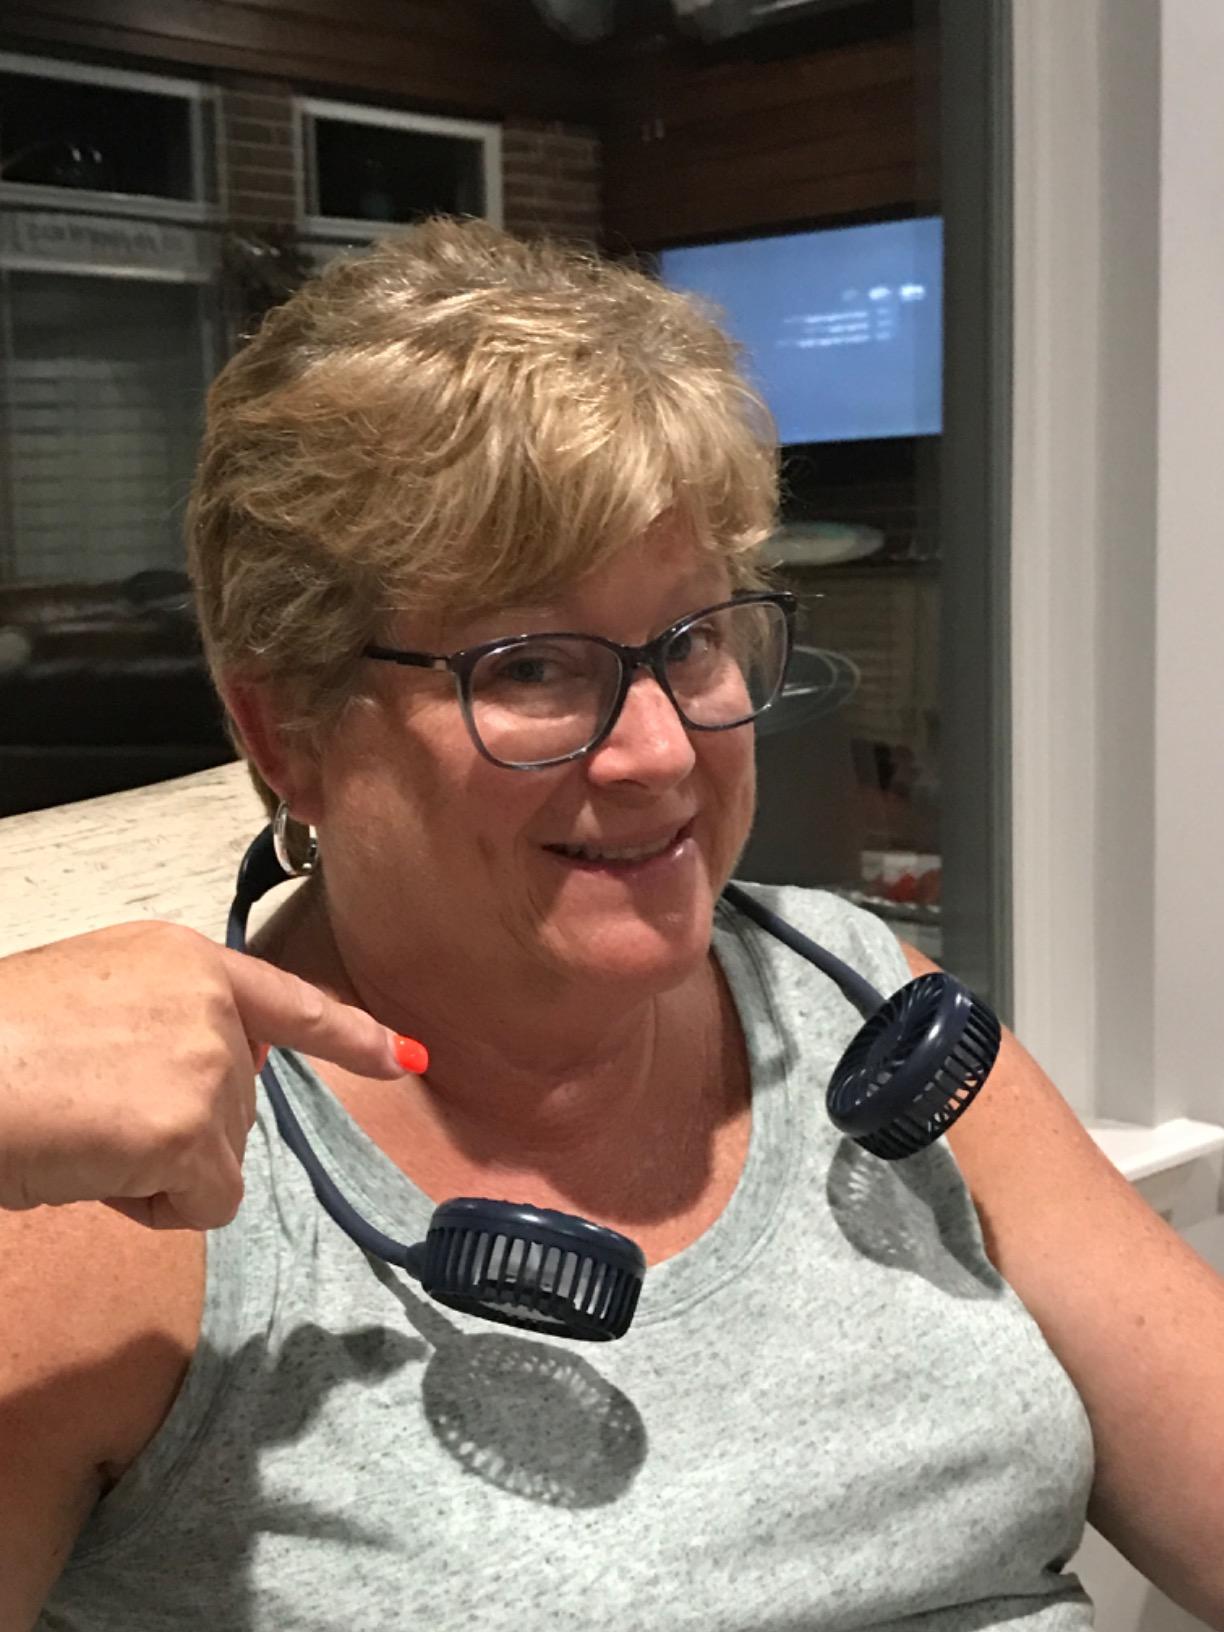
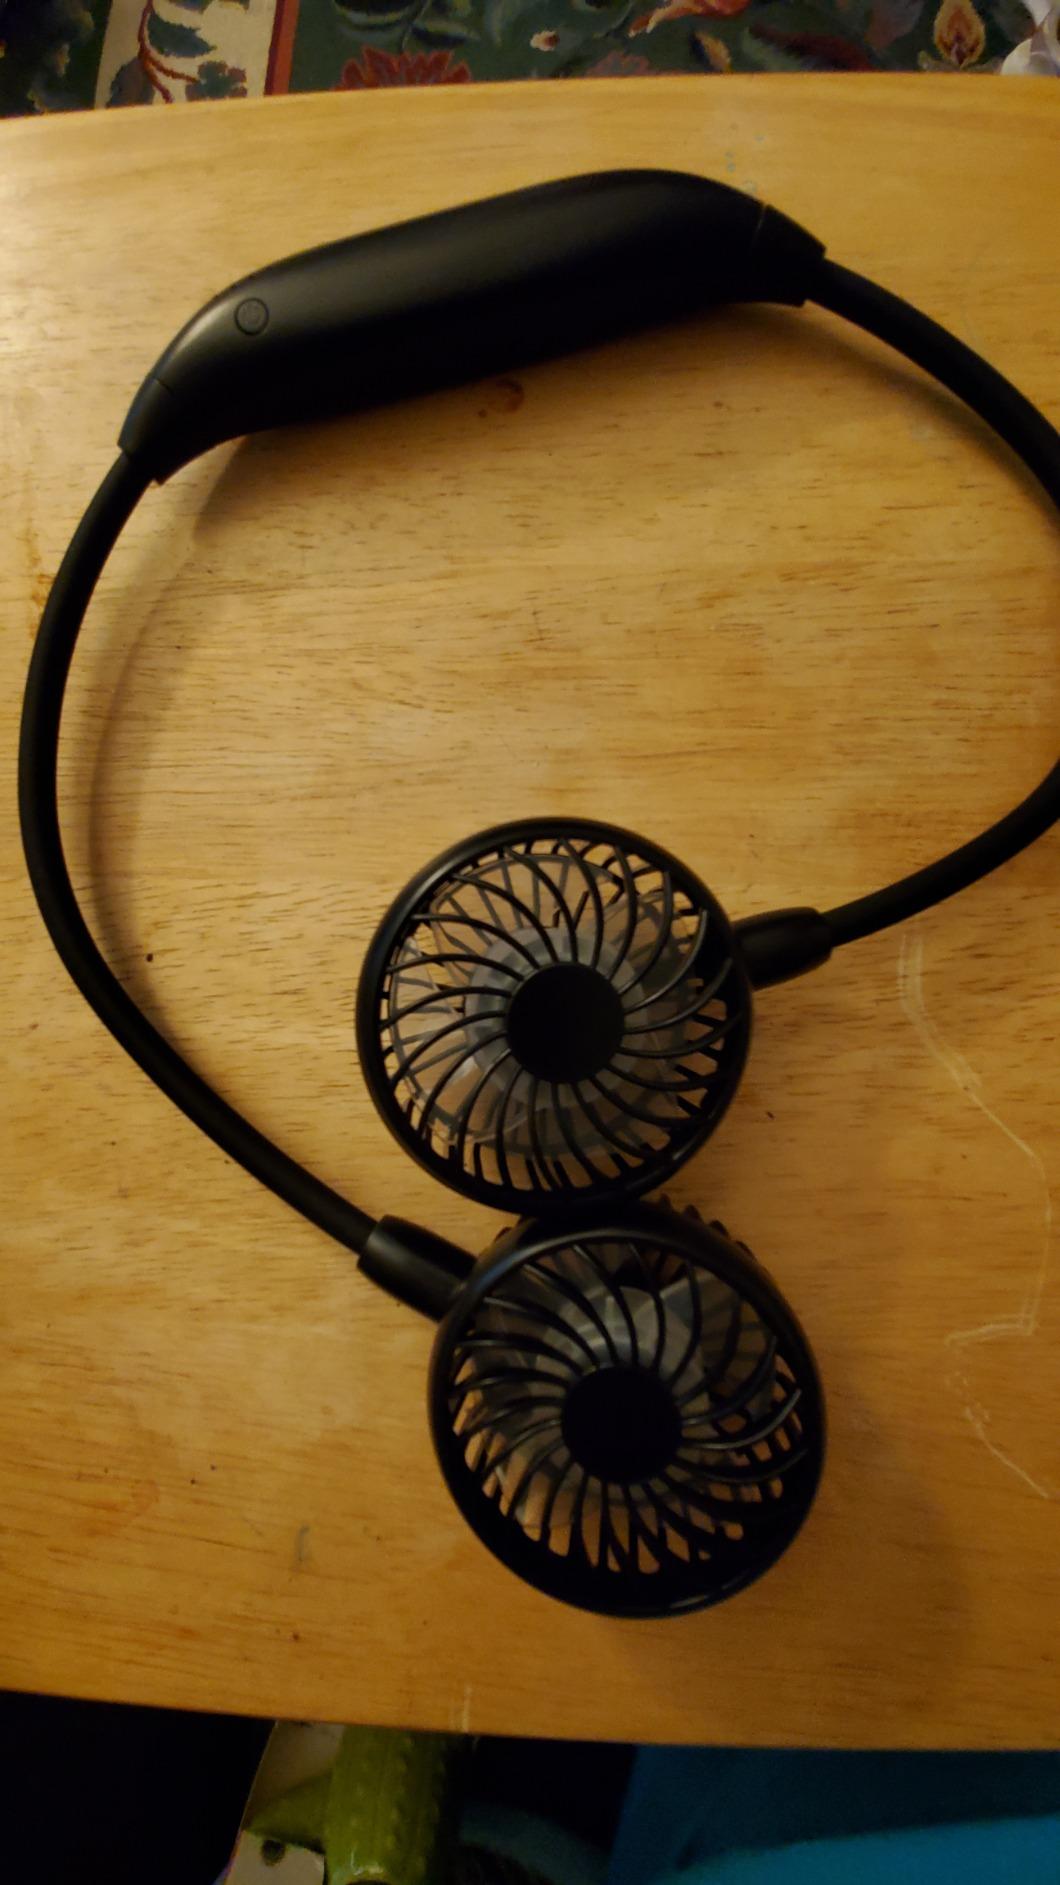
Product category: fan
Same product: no